Mei Xiang

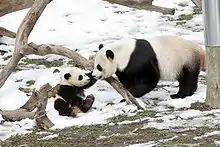
Mei Xiang and Tai Shan outside in the snow at the Smithsonian National Zoological Park in Washington D.C. in February 2006.

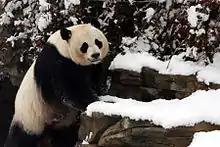
Mei Xiang outside in the snow at the Smithsonian National Zoological Park in Washington D.C. in February 2010.

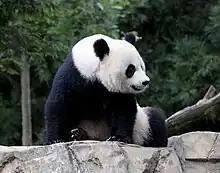
Mei Xiang outside at the Smithsonian National Zoological Park in Washington D.C. in June 2014.

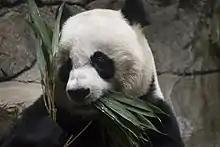
Mei Xiang munching on bamboo at the Smithsonian National Zoological Park in Washington D.C. in November 2017.

Mei Xiang has given birth to seven cubs. Tai Shan, a male, was born July 9, 2005. He was the first panda cub to be born at the zoo and live for more than a few days. He lived at the zoo until February 4, 2010, when he moved to China, as per an agreement between the United States and China.